Magdalena Gessler

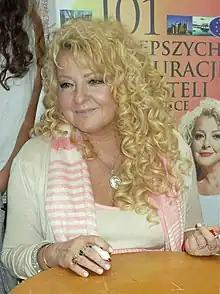
Gessler in 2015

Magdalena Daria Gessler (née Ikonowicz, also known as Magda Gessler; born July 10, 1953) is a Polish television personality, celebrity chef, restaurateur and painter. Gessler is known for presenting TV programme "Kuchenne rewolucje" (Polish version of "Kitchen Nightmares") and judging in Polish version of "MasterChef".